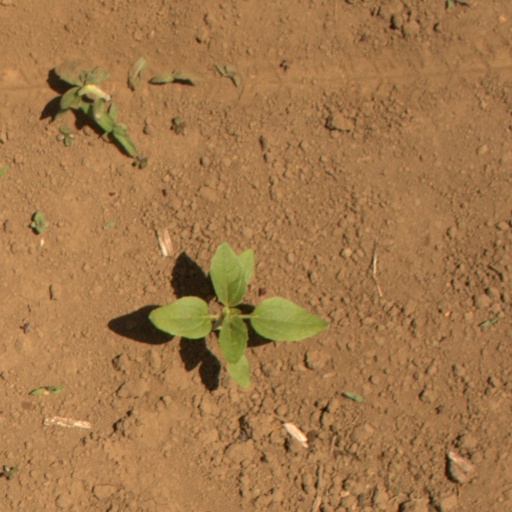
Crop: Jerusalem artichoke